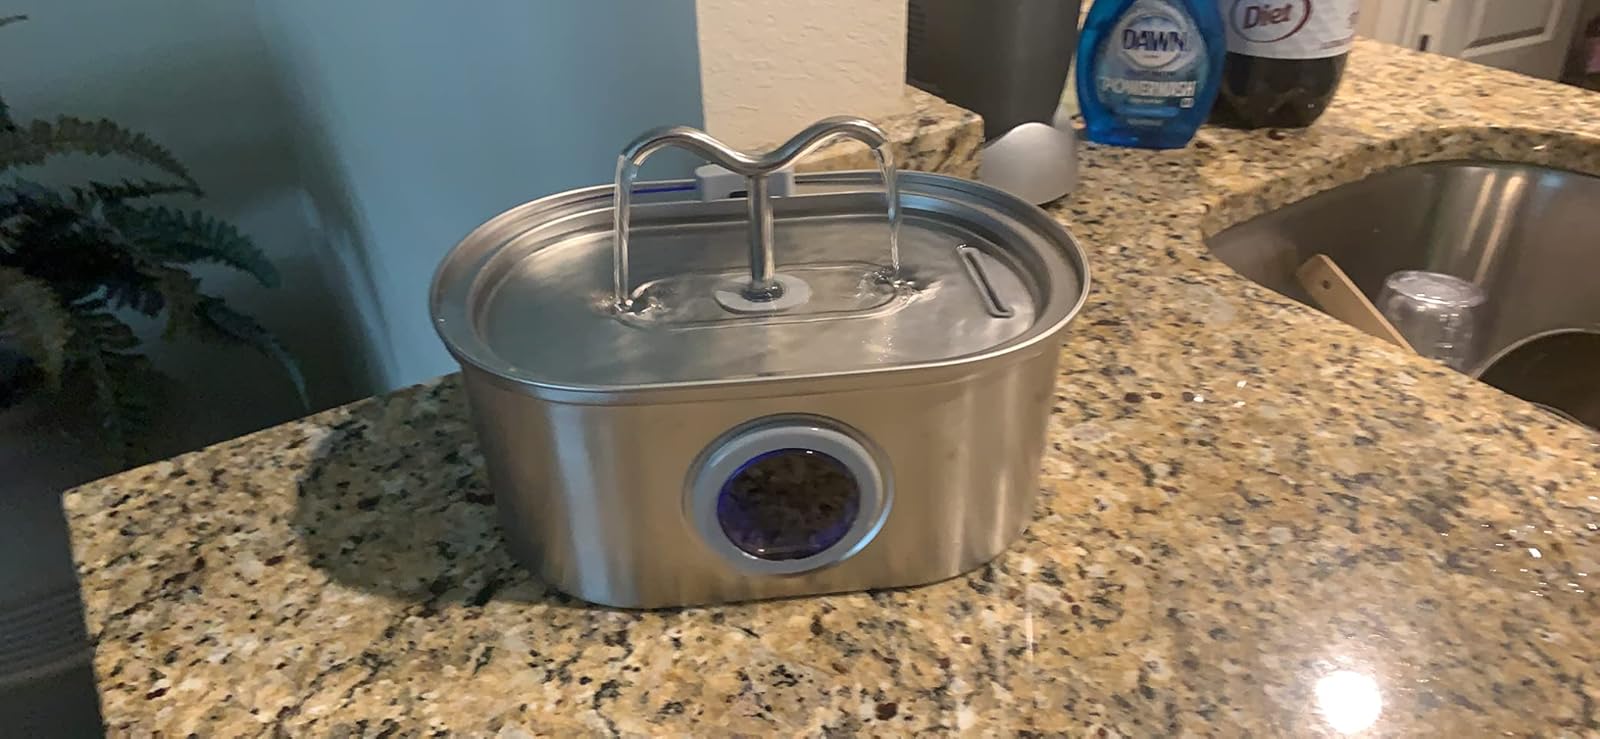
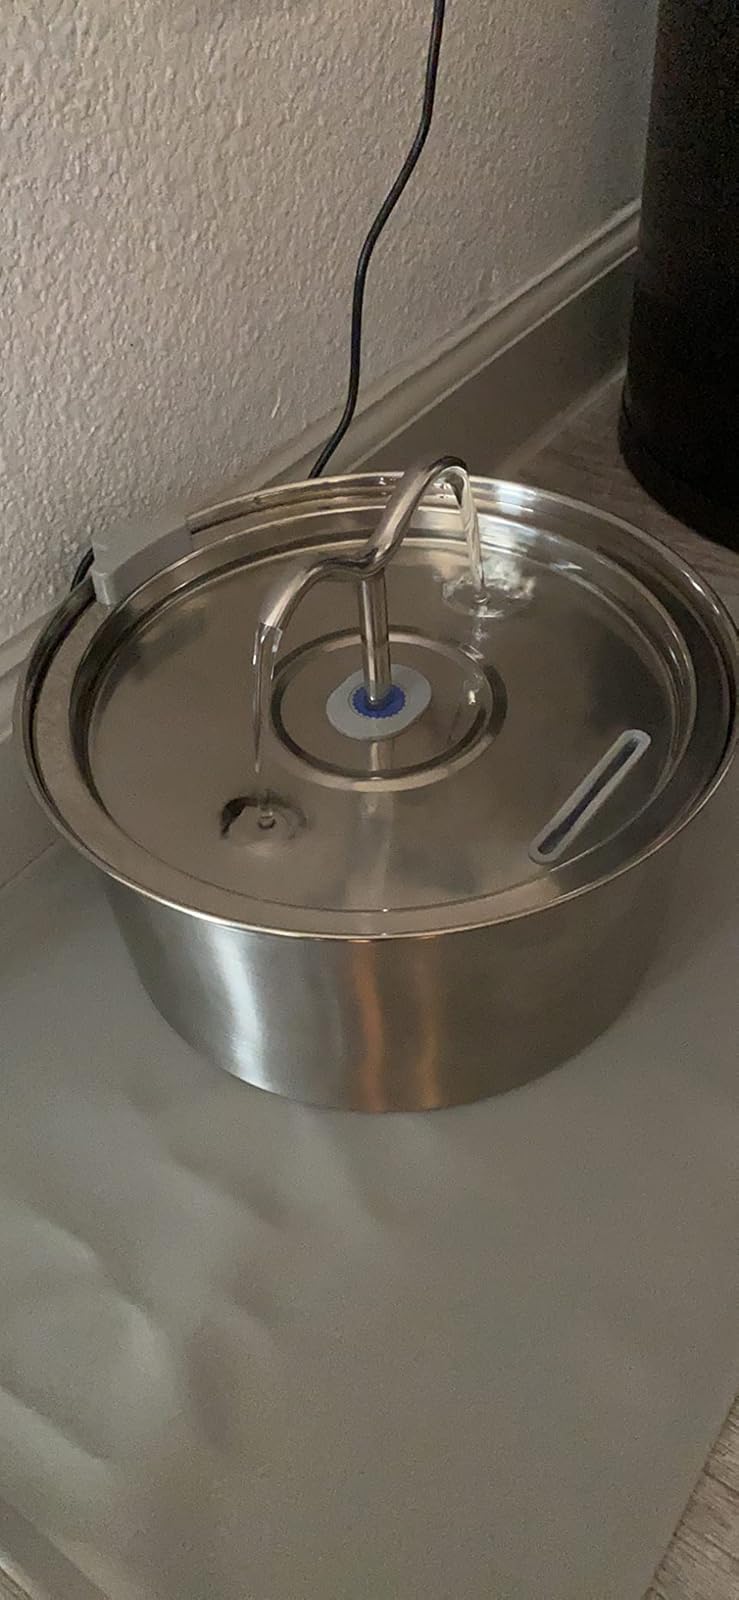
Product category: items_bowl
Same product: no